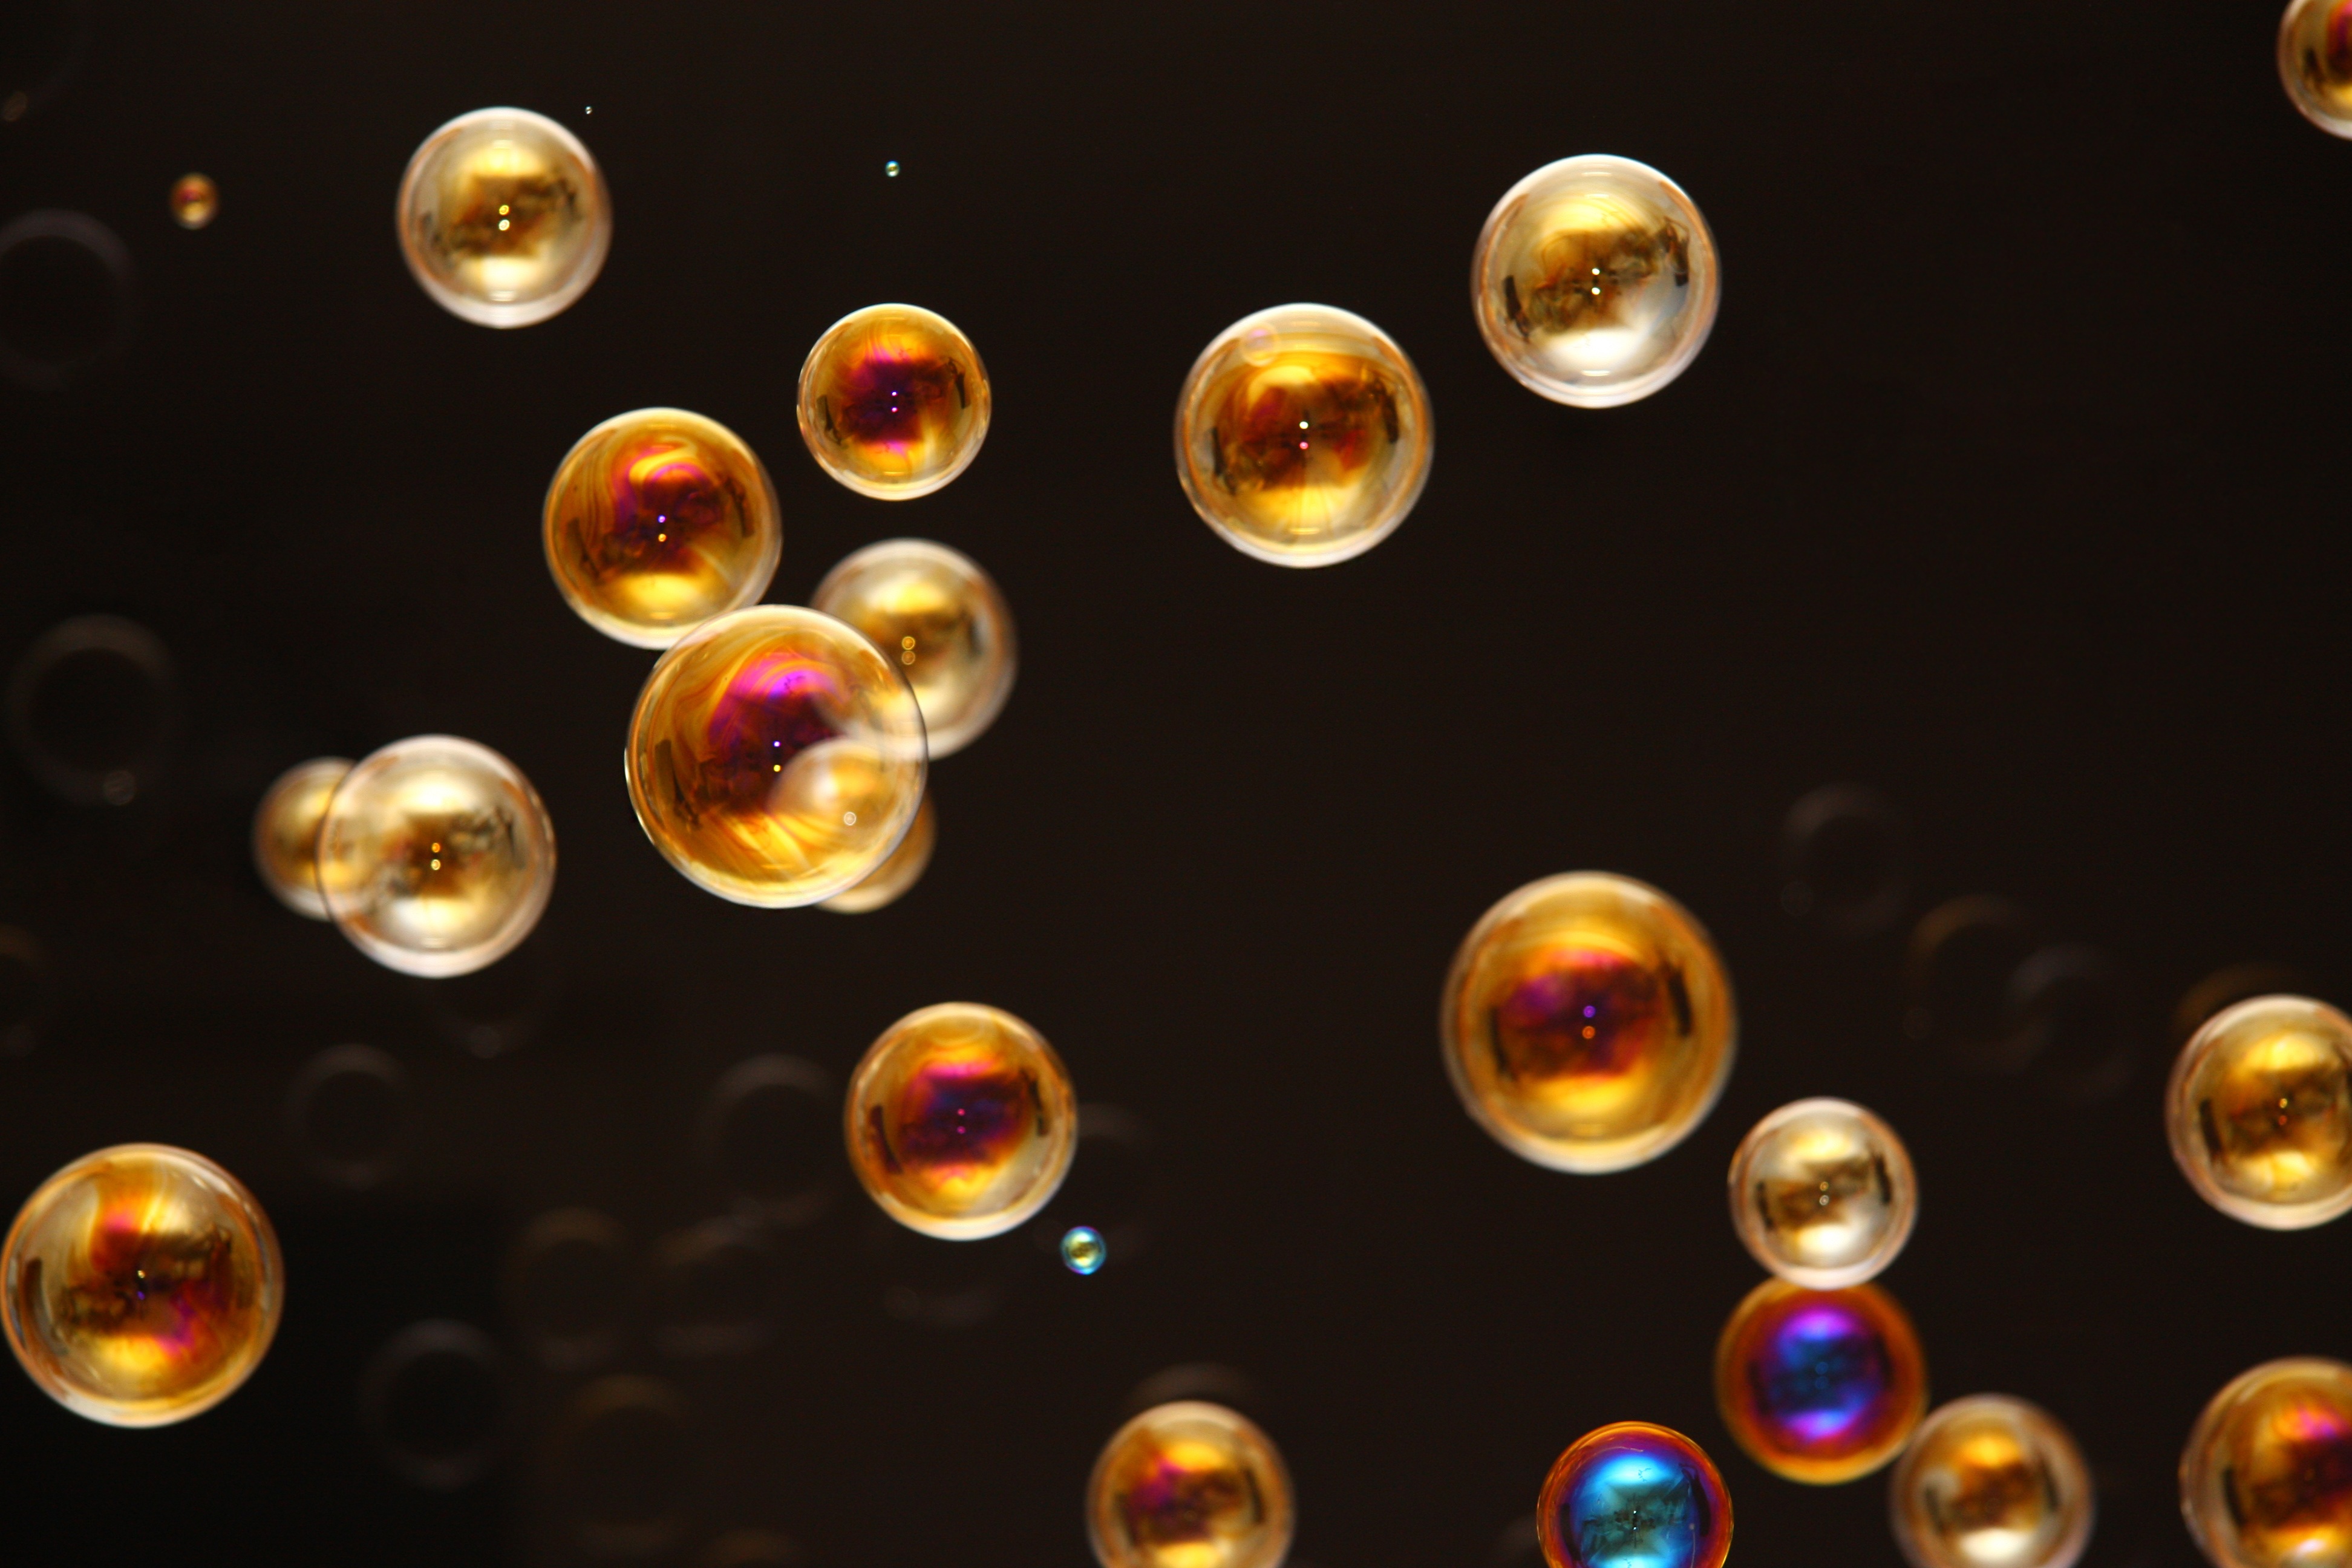
fly, black, float, colorful, circle, blow, ease, soap bubbles